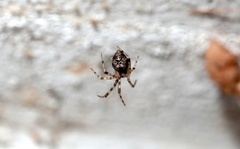
Species: Parasteatoda_tepidariorum